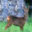
Label: deer